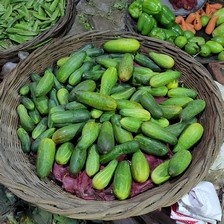
Label: cucumber